Fimbristylis miliacea

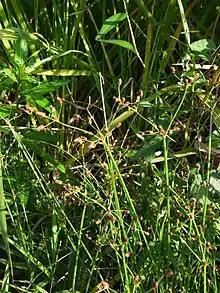
"Fimbristylis miliacea" habit

Fimbristylis miliacea, the grasslike fimbry or hoorahgrass, is a species of fimbry that probably originated in coastal tropical Asia but has since spread to most continents as an introduced species. It is a widespread weed in some areas and is sometimes problematic in rice paddies.